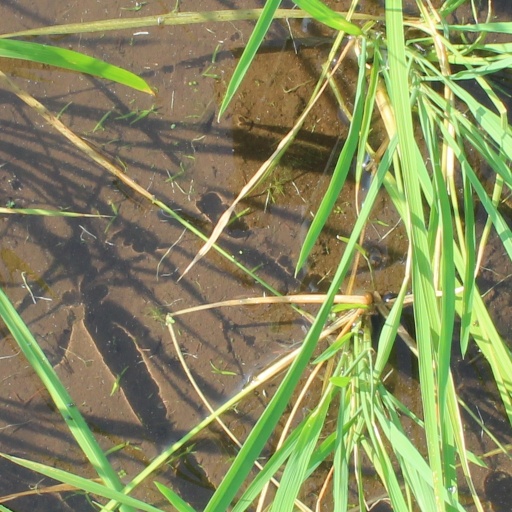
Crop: rice